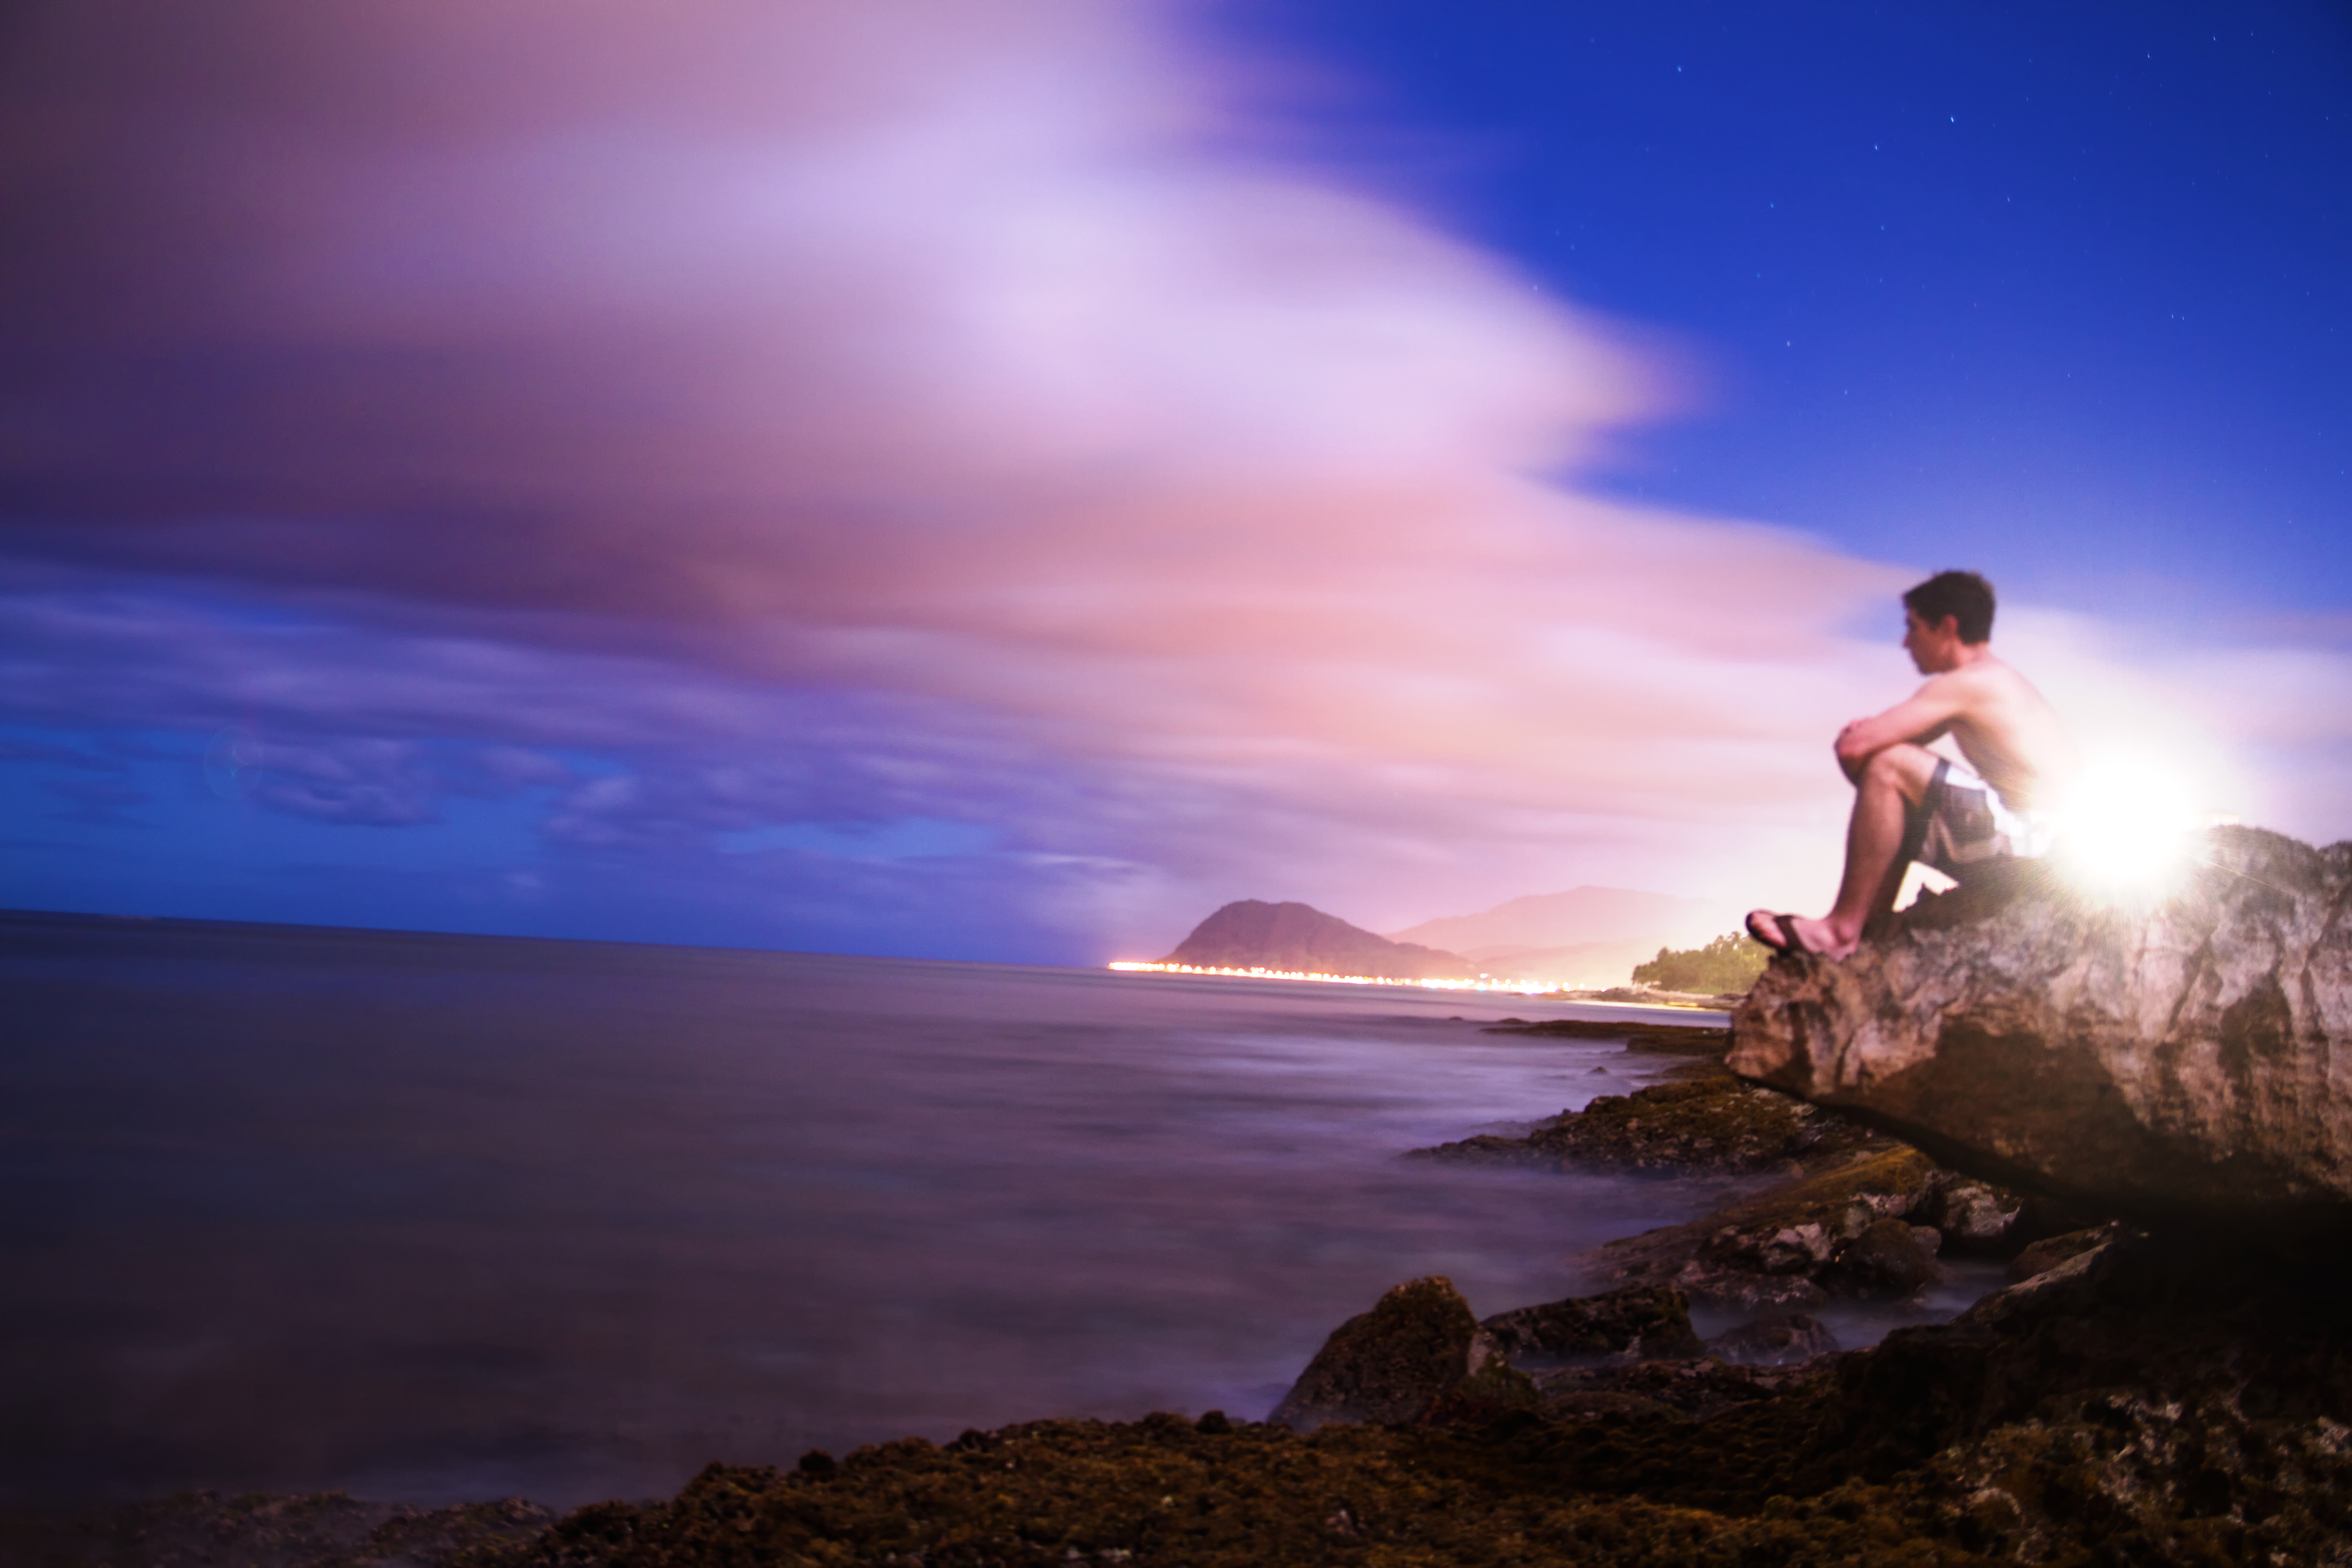
beach, landscape, sea, coast, nature, rock, ocean, horizon, light, cloud, sky, sunrise, sunset, night, sunlight, morning, shore, wave, dawn, vacation, dusk, evening, portrait, reflection, natural, canon, seascape, hawaii, colorful, body of water, long, eos, lights, exposure, cool, canon7d, self, 7d, tamron1750